Districts of Ghana

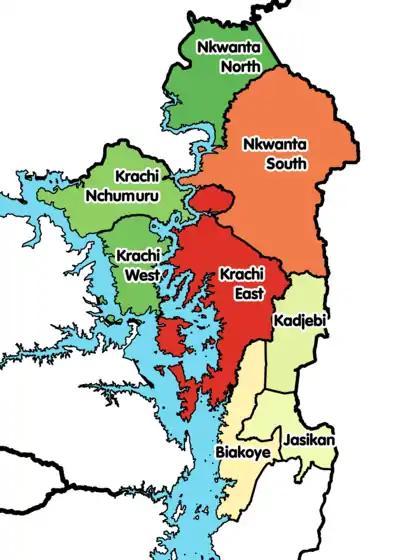
Districts of the Oti Region

The Oti Region of Ghana was created by a referendum in December 2018. It was part of the then Volta Region of Ghana. It contains 9 districts, 4 municipal and 5 ordinary districts. These are: